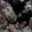
Label: lobster